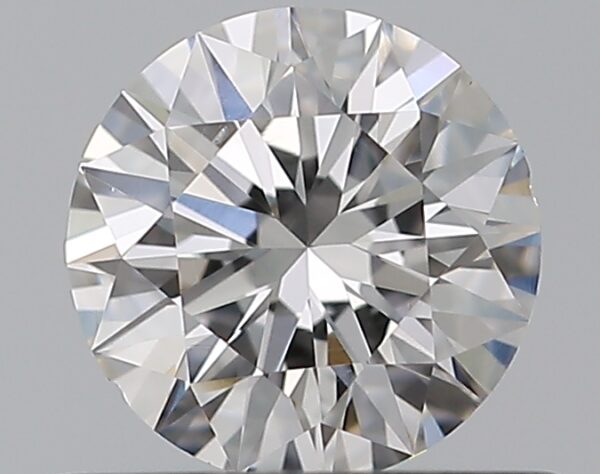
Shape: round
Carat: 0.5
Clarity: VS2
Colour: F
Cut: EX
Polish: EX
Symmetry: VG
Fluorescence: N
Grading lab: GIA
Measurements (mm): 5.09 x 5.13 x 3.16